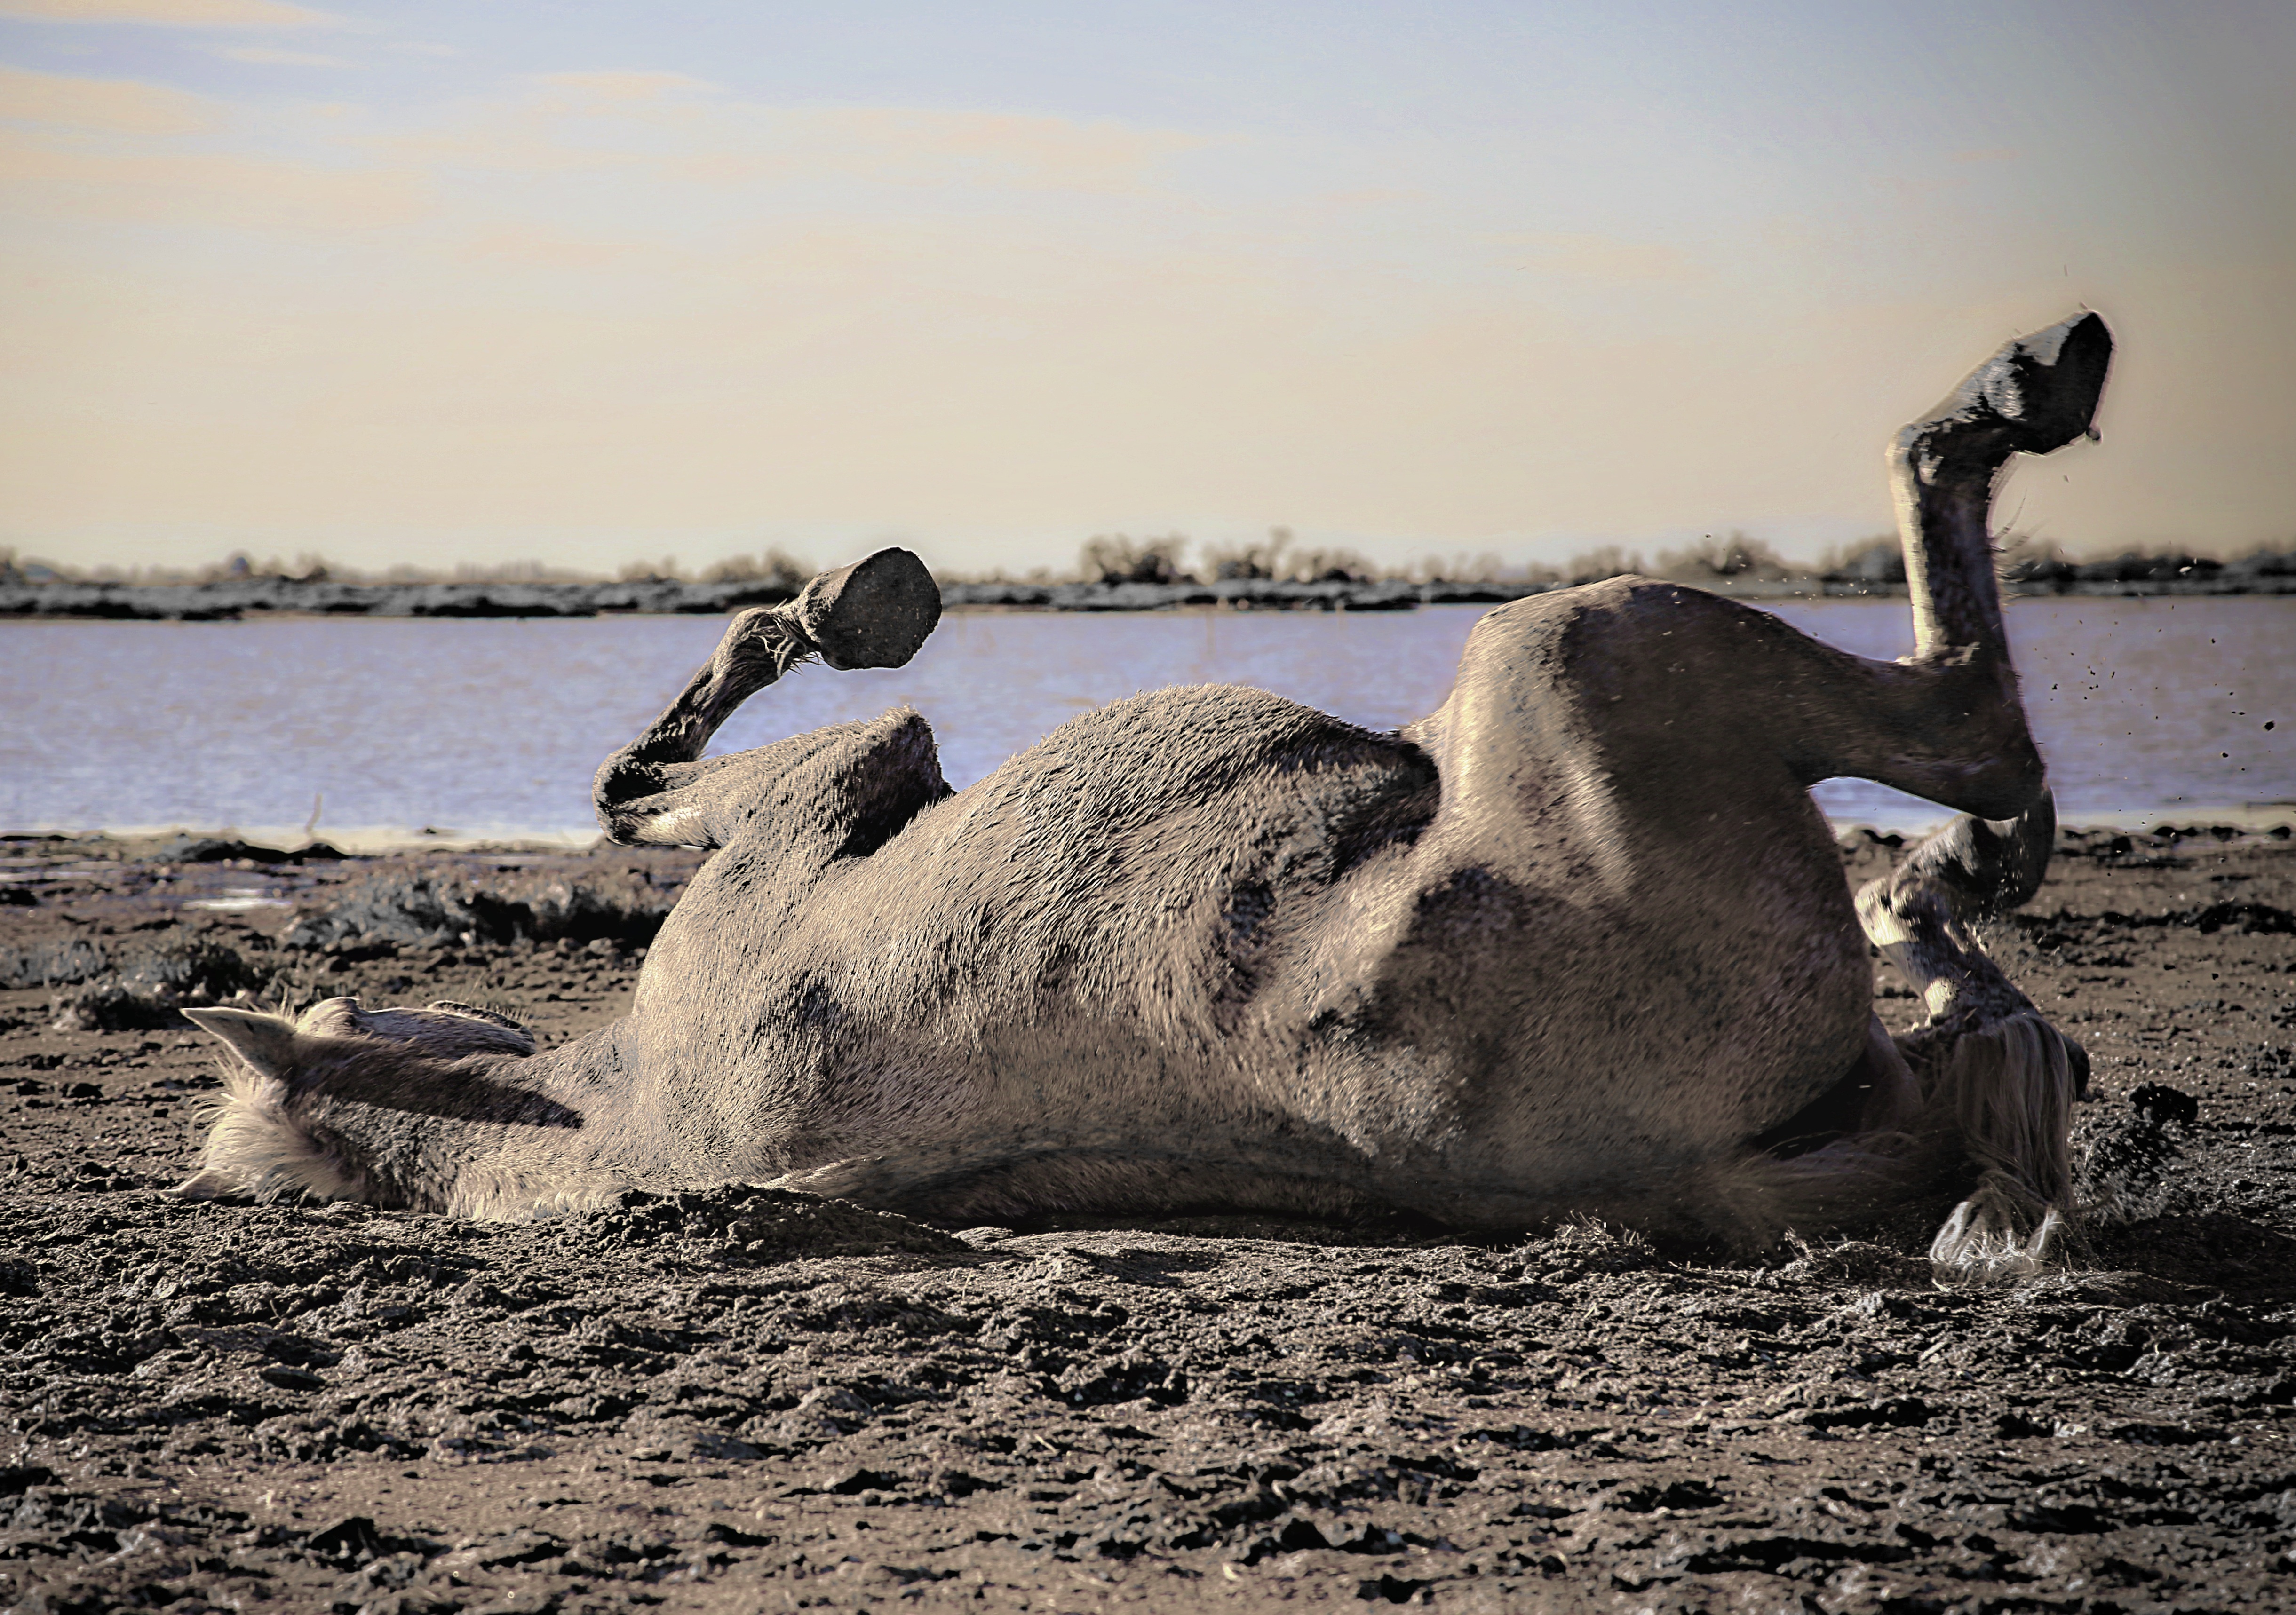
sea, water, sand, white, wildlife, horse, mammal, horses, animals, camargue, horse like mammal